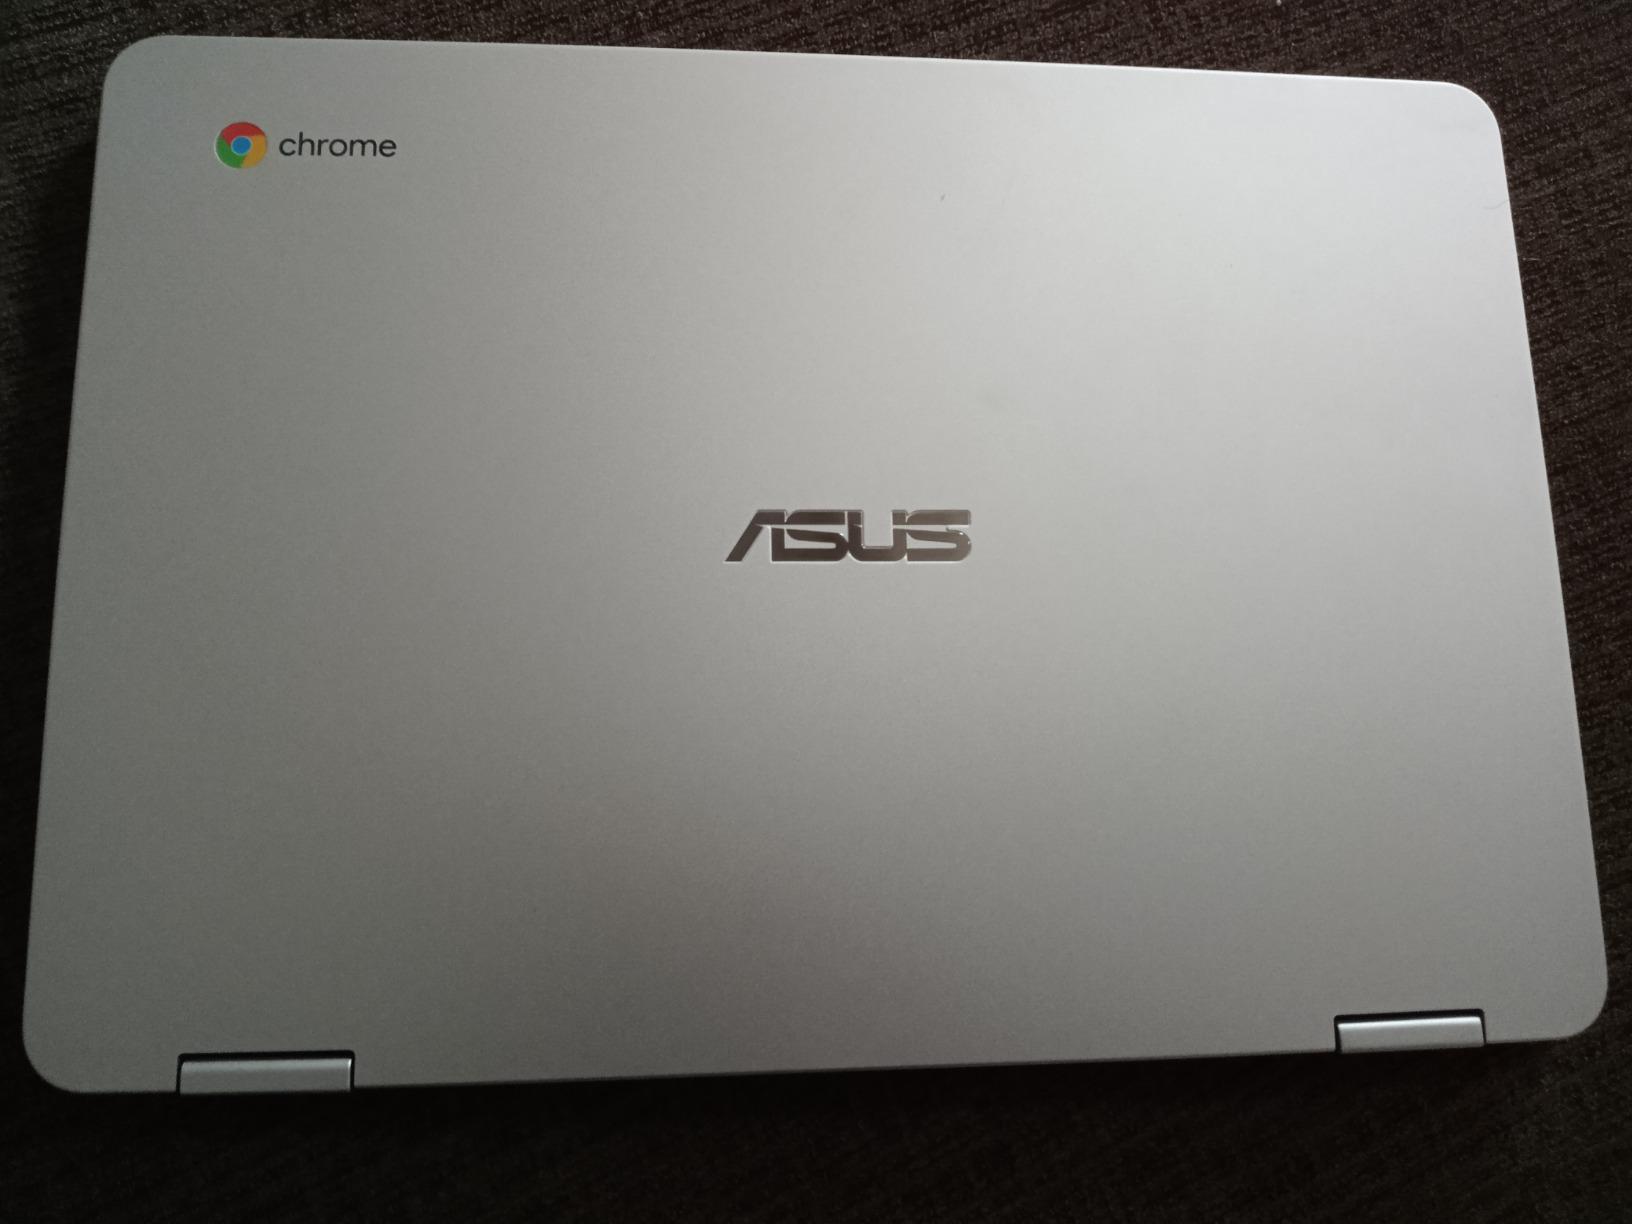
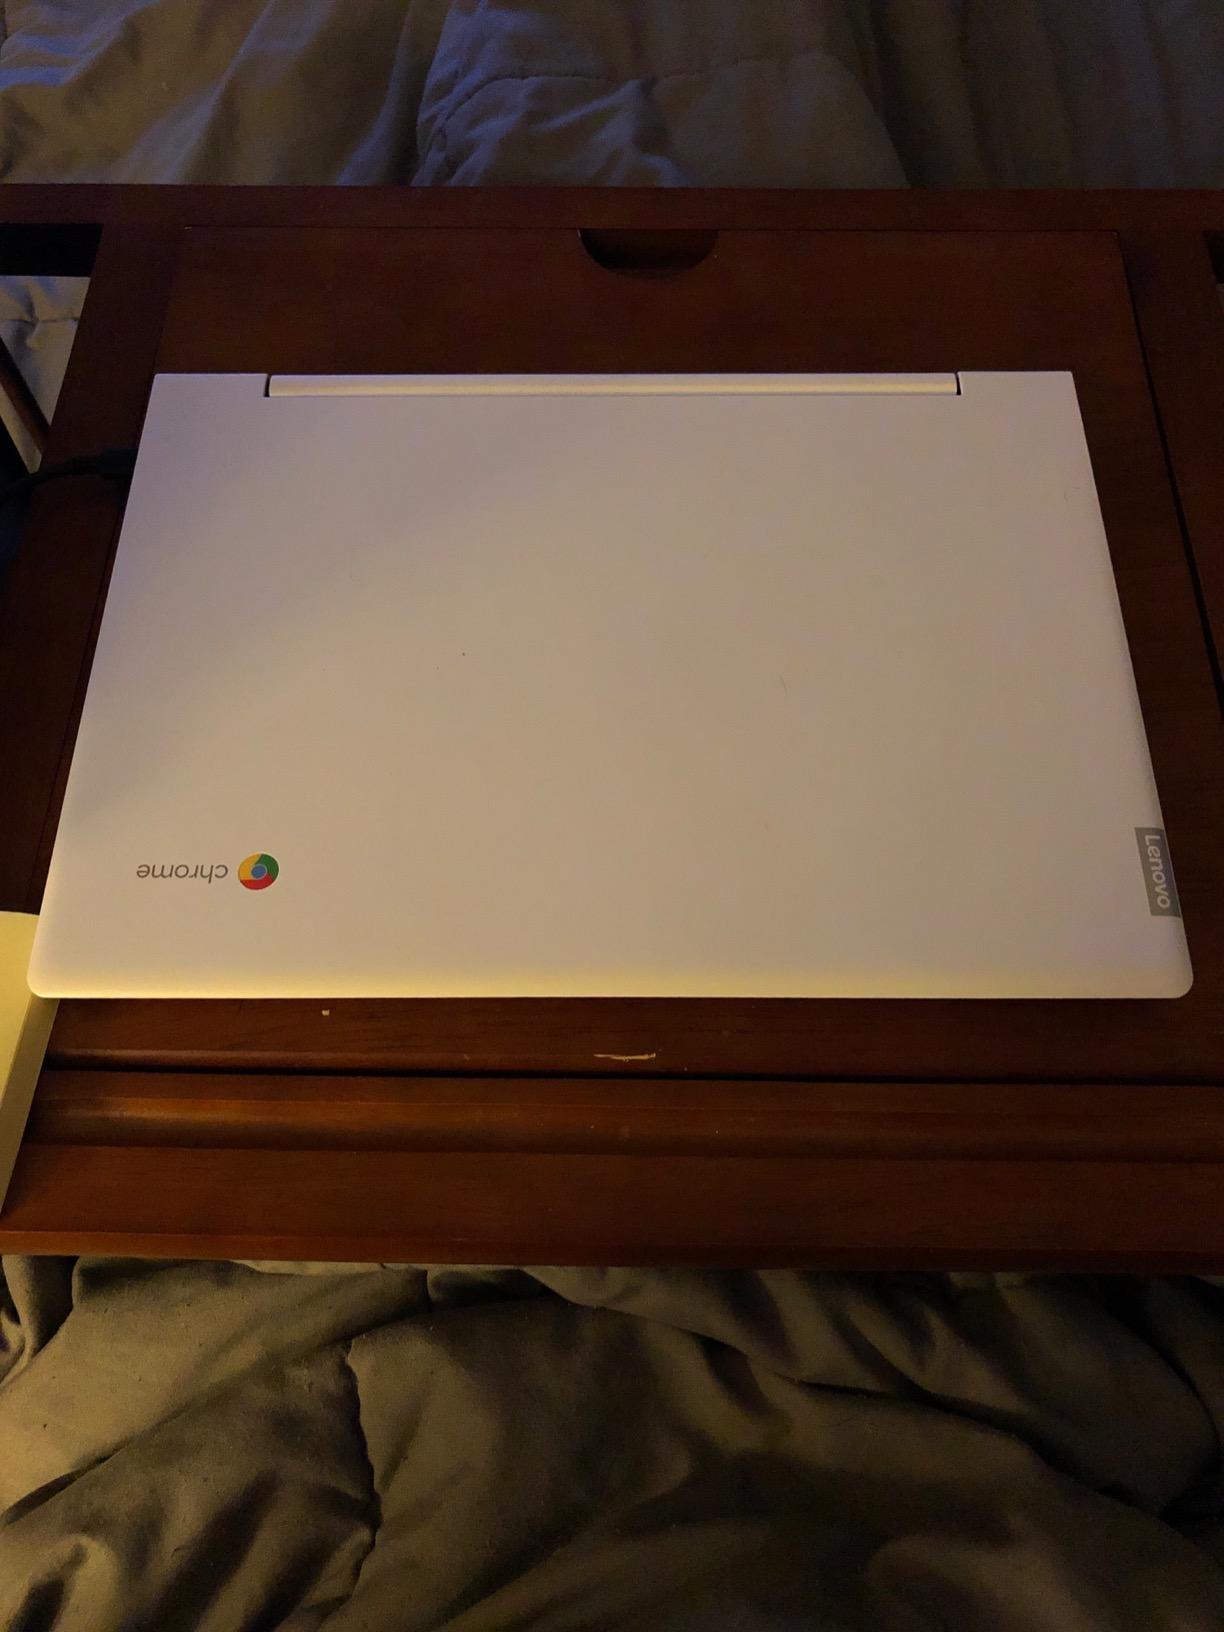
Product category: laptop
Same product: no